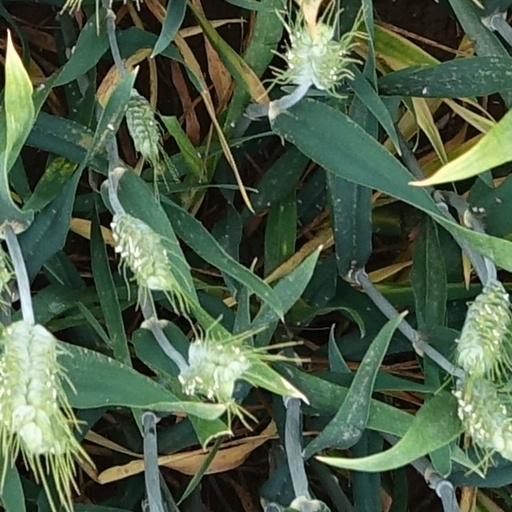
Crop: wheat